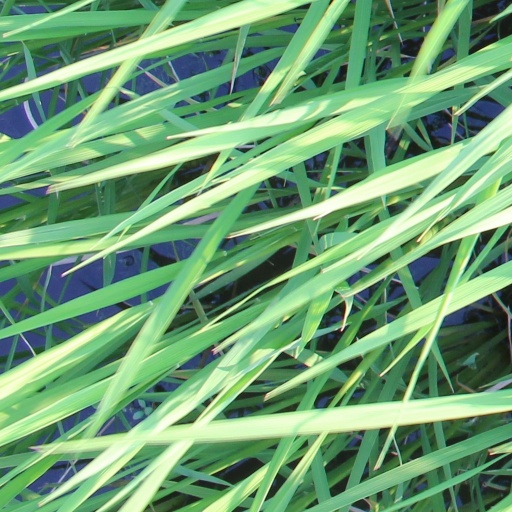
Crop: rice